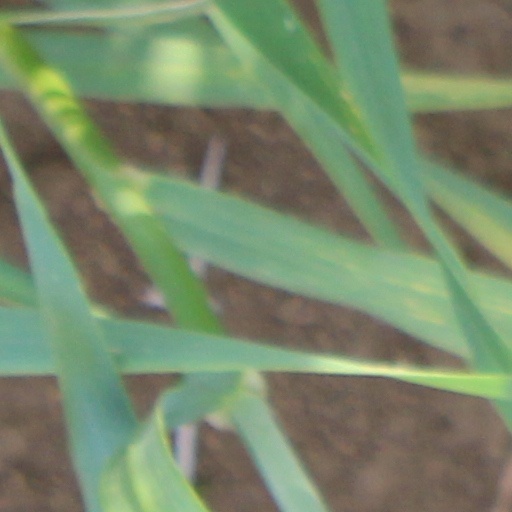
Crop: wheat